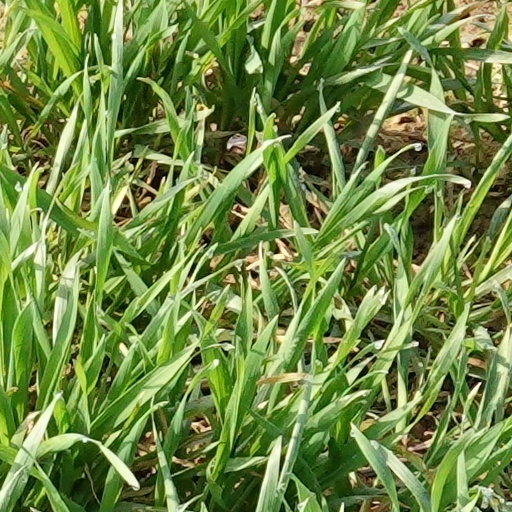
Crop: wheat